WDHA-FM

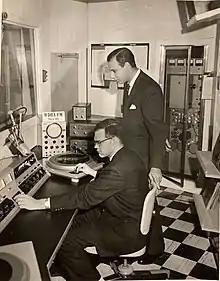
WDHA Broadcast Booth, Circa 1961.  D. Ridgely Bolgiano (seated) and unknown person.

The studios and transmitter building were still under construction when the station went on the air with non-stop classical music, 18 hours a day, seven days a week. A 100-foot tower was erected next to the transmitter building on Route 10, and a small intercom system was installed to communicate between those at the transmitter site and those at the studios in downtown Dover. 1510 WRAN, also licensed to Dover, did not go on the air until 1963. There was concern that the WDHA tower was affecting WRAN's directional antenna so WDHA's transmitter was relocated on one of WRAN's towers. (AM 1510 is now WRNJ in Hackettstown.)